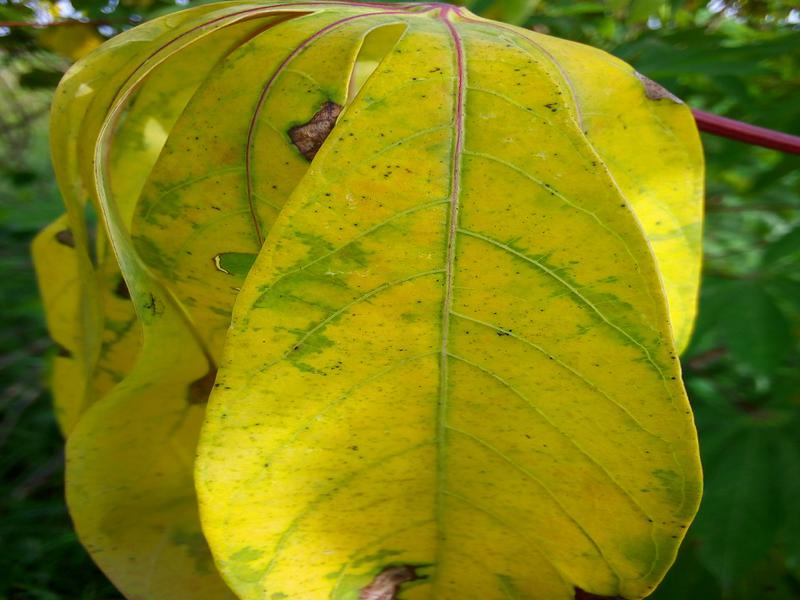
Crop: cassava
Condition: brown_streak_disease